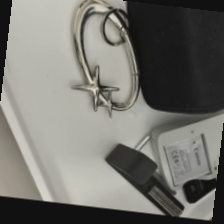
Label: no bracelet mod